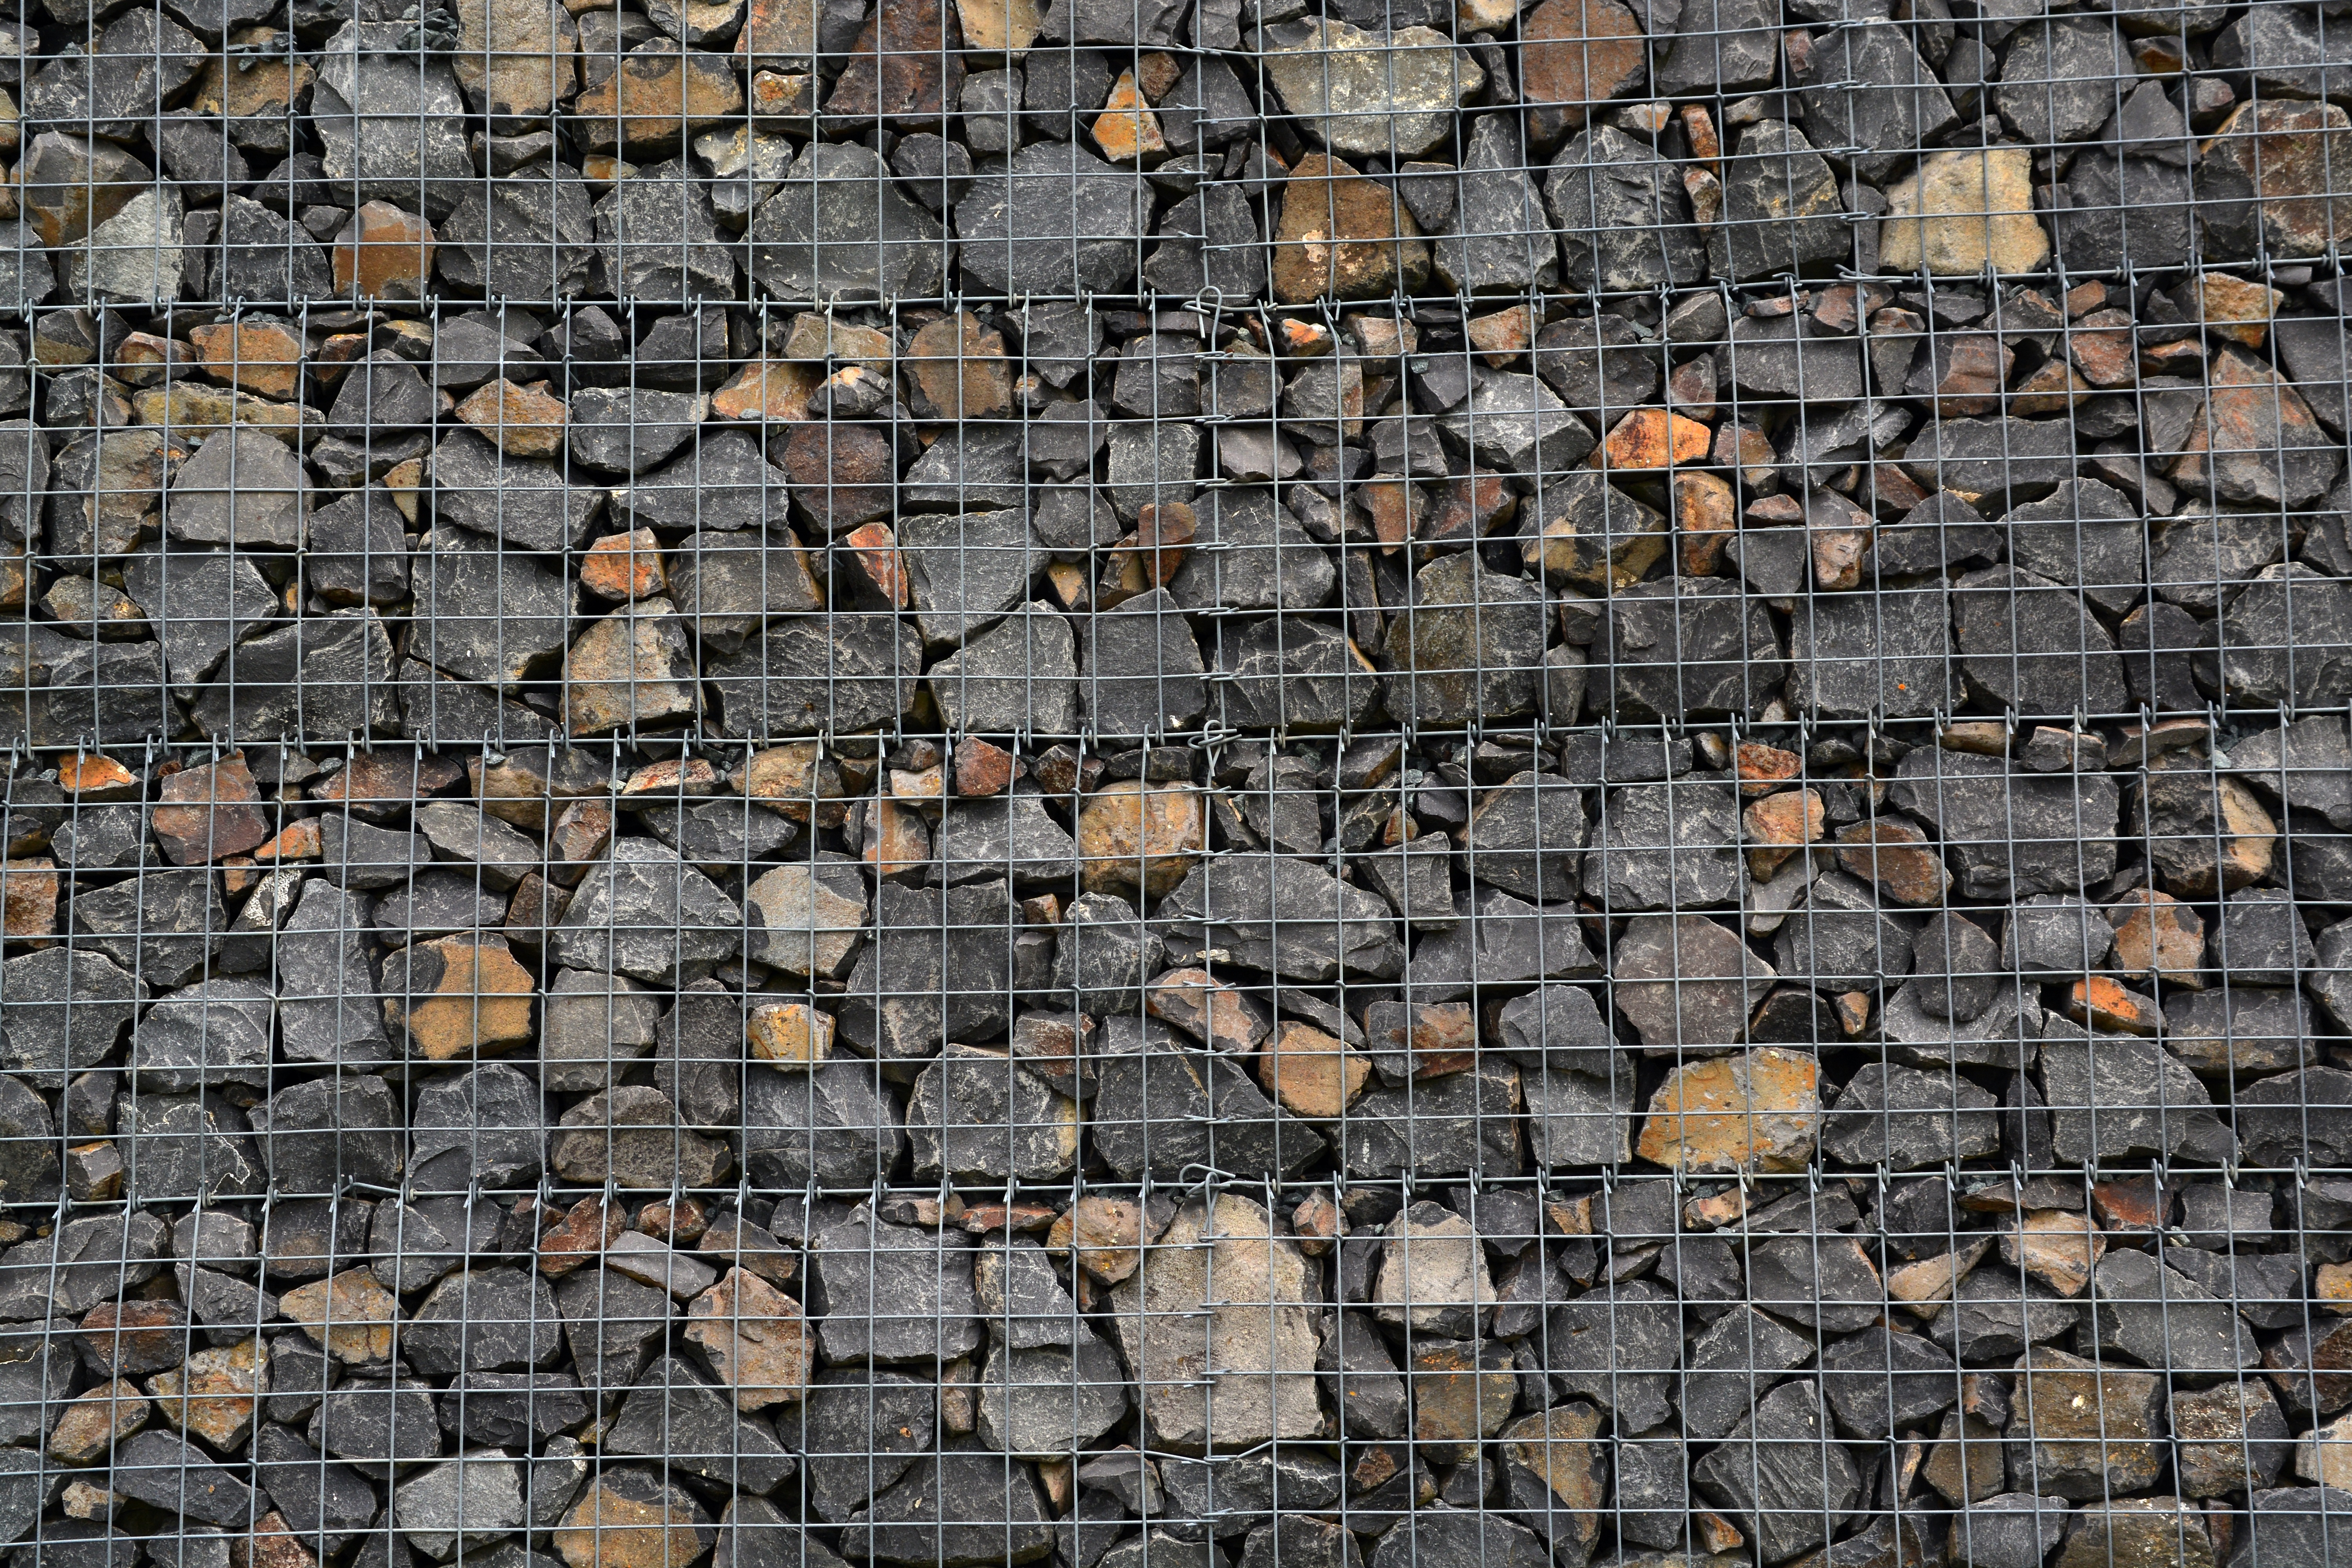
rock, structure, wood, texture, floor, cobblestone, wall, asphalt, pattern, soil, stone wall, brick, material, stones, background, design, brickwork, backgrounds, flooring, road surface